Ponca Tribe of Nebraska

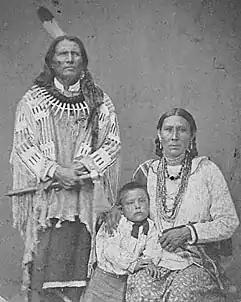
Standing Bear, Susette Primeau, and their son

The Ponca Tribe of Nebraska is one of two federally recognized tribes of the Ponca people. The other is the Ponca Tribe of Indians of Oklahoma. , the Ponca Tribe of Nebraska’s total population is 5,334 citizens, of which 1,923 reside in Nebraska.